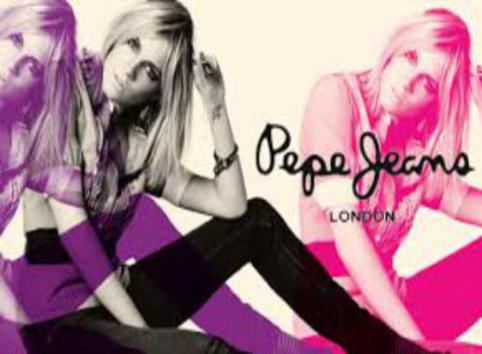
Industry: Clothes